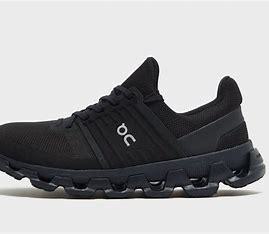
Brand: ON
Model: Cloudswift